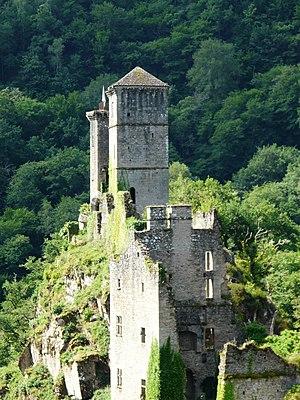
Les tours de Merle, Saint-Geniez-ô-Merle, Corrèze, France.
Les Tours de Merle sont un ensemble de maisons fortes formant un castrum des XIIᵉ et XVᵉ siècles, qui se dressent sur la commune de Saint-Geniez-ô-Merle dans le département de la Corrèze, en région Nouvelle-Aquitaine. Elles furent le centre d'une co-seigneurie et d'une châtellenie.